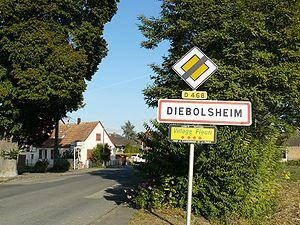
Entrée du village de Diebolsheim
Diebolsheim est une commune française située dans le département du Bas-Rhin, en région Grand Est.
La liste des villes et villages fleuris du Bas-Rhin dresse la liste des communes récompensées par le concours des villes et villages fleuris dans le département du Bas-Rhin.